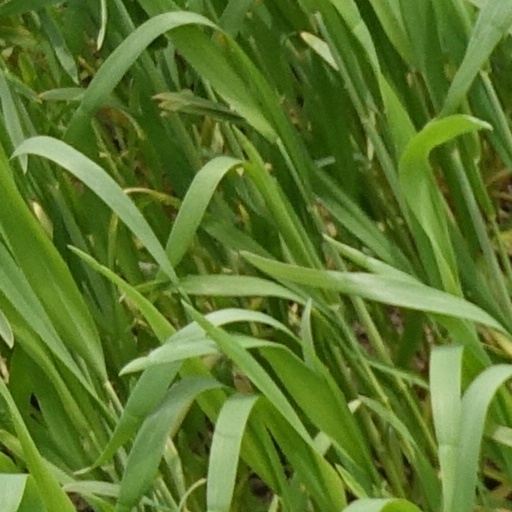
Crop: wheat